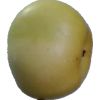
Label: Apple 6